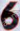
Number: 6